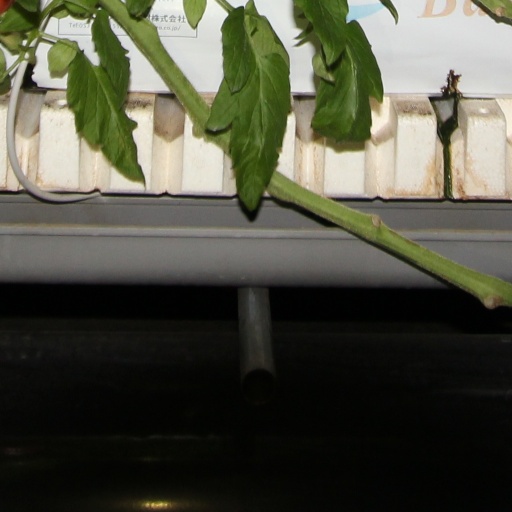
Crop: tomato